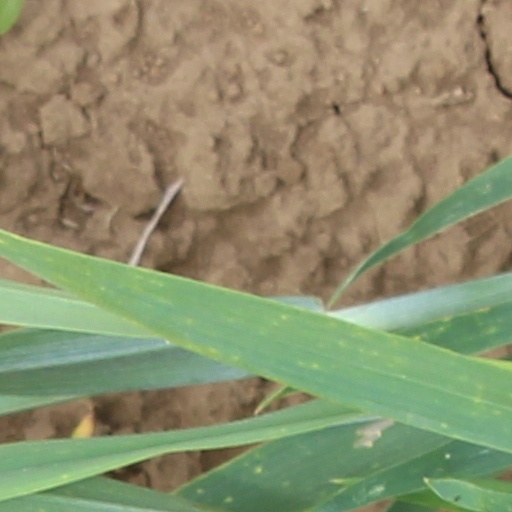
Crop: wheat